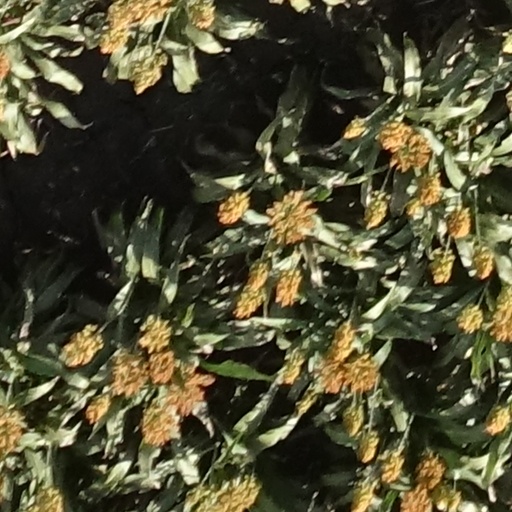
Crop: sorghum